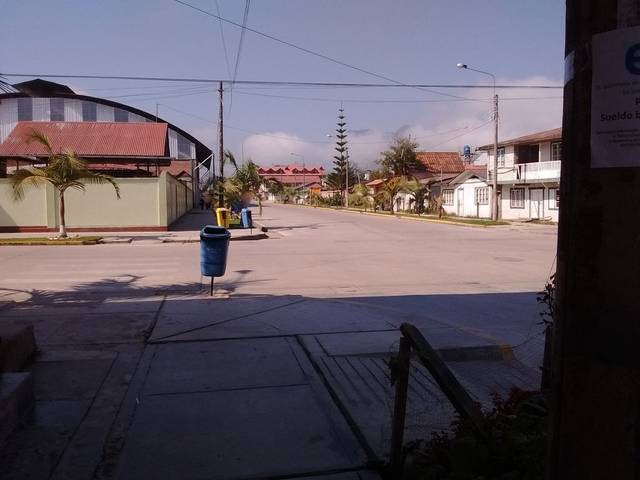
Region: Peru
Coordinates: -10.577, -75.404